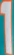
Number: 1